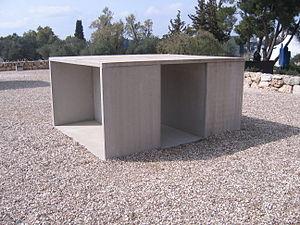
Donald Clarence Judd est un artiste plasticien et théoricien américain, né à Excelsior Springs le 3 juin 1928 et mort à New York le 12 février 1994. Avec Robert Morris, il est l'un des principaux représentants du minimalisme en sculpture. Ses recherches le mènent à produire des œuvres tridimensionnelles fondées sur des formes simples. Il se fait l'avocat du concept d’installation permanente qu'il met en œuvre dans un immeuble qu'il possède à New York ainsi que dans son ranch de Marfa au Texas.